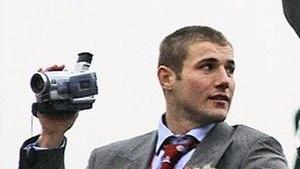
Ben Christopher Cohen, né le 14 septembre 1978 à Northampton, est un ancien joueur de rugby à XV, international anglais, évoluant au poste de trois quart aile. Il a joué pour le club des Sale Sharks après avoir évolué avec les Northampton Saints entre 2000 et 2007 et au CA Brive. Il est champion du monde de rugby avec l'équipe d'Angleterre en 2003.